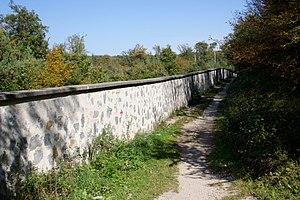
Le Lainzer Tiergarten est une réserve naturelle de Vienne ouverte au public. Il ne s'agit pas d'un parc animalier comme son nom l'indique pourtant, mais plutôt d'un vaste terrain boisé où le gibier abonde.